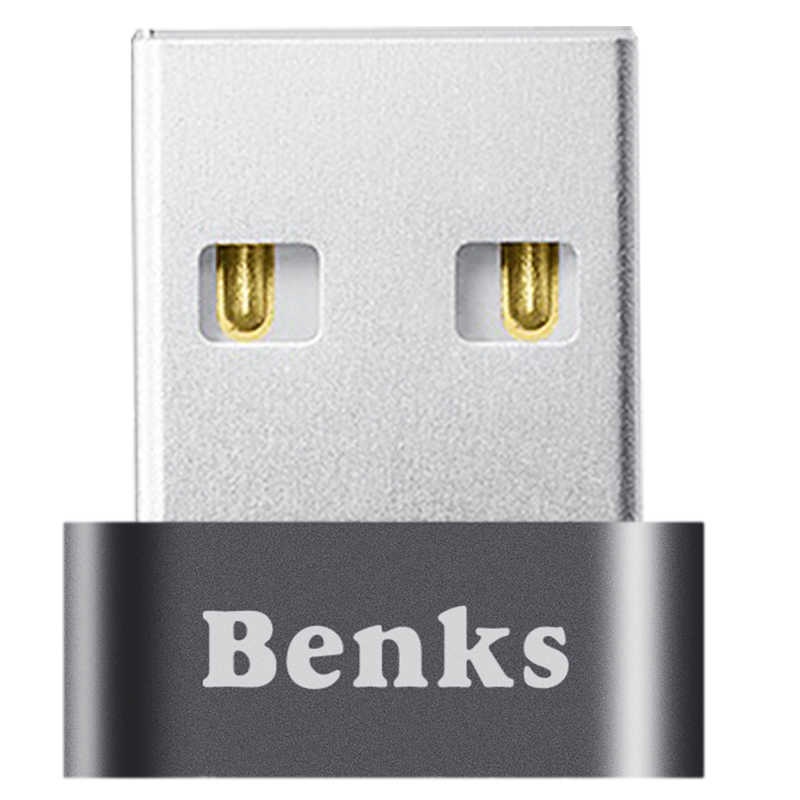
Benks U33 Usb 2.0 To Type-C Adaptör
​ 2.0 Type-C Usb dönüştürücü Cihazınızın type-c girişini usb portuna dönüştürür Mat yüzey işleme ile alüminyum alaşımlı dış tasarım Küçük ve taşınabilir,tak ve çalıştır
Brand: Benks
Category: Electronics > Electronics Accessories > Adapters > USB Adapters